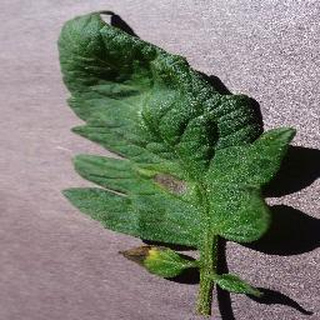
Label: tomato_early_blight